Tōji Station

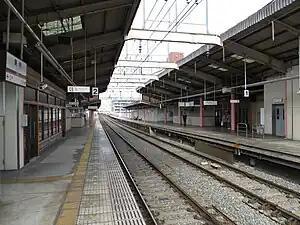
Platform of Tōji Station on Kintetsu Kyoto Line.

is a railway station on the Kyoto Line of the Kintetsu Railway located in Minami-ku in Kyoto, Japan.